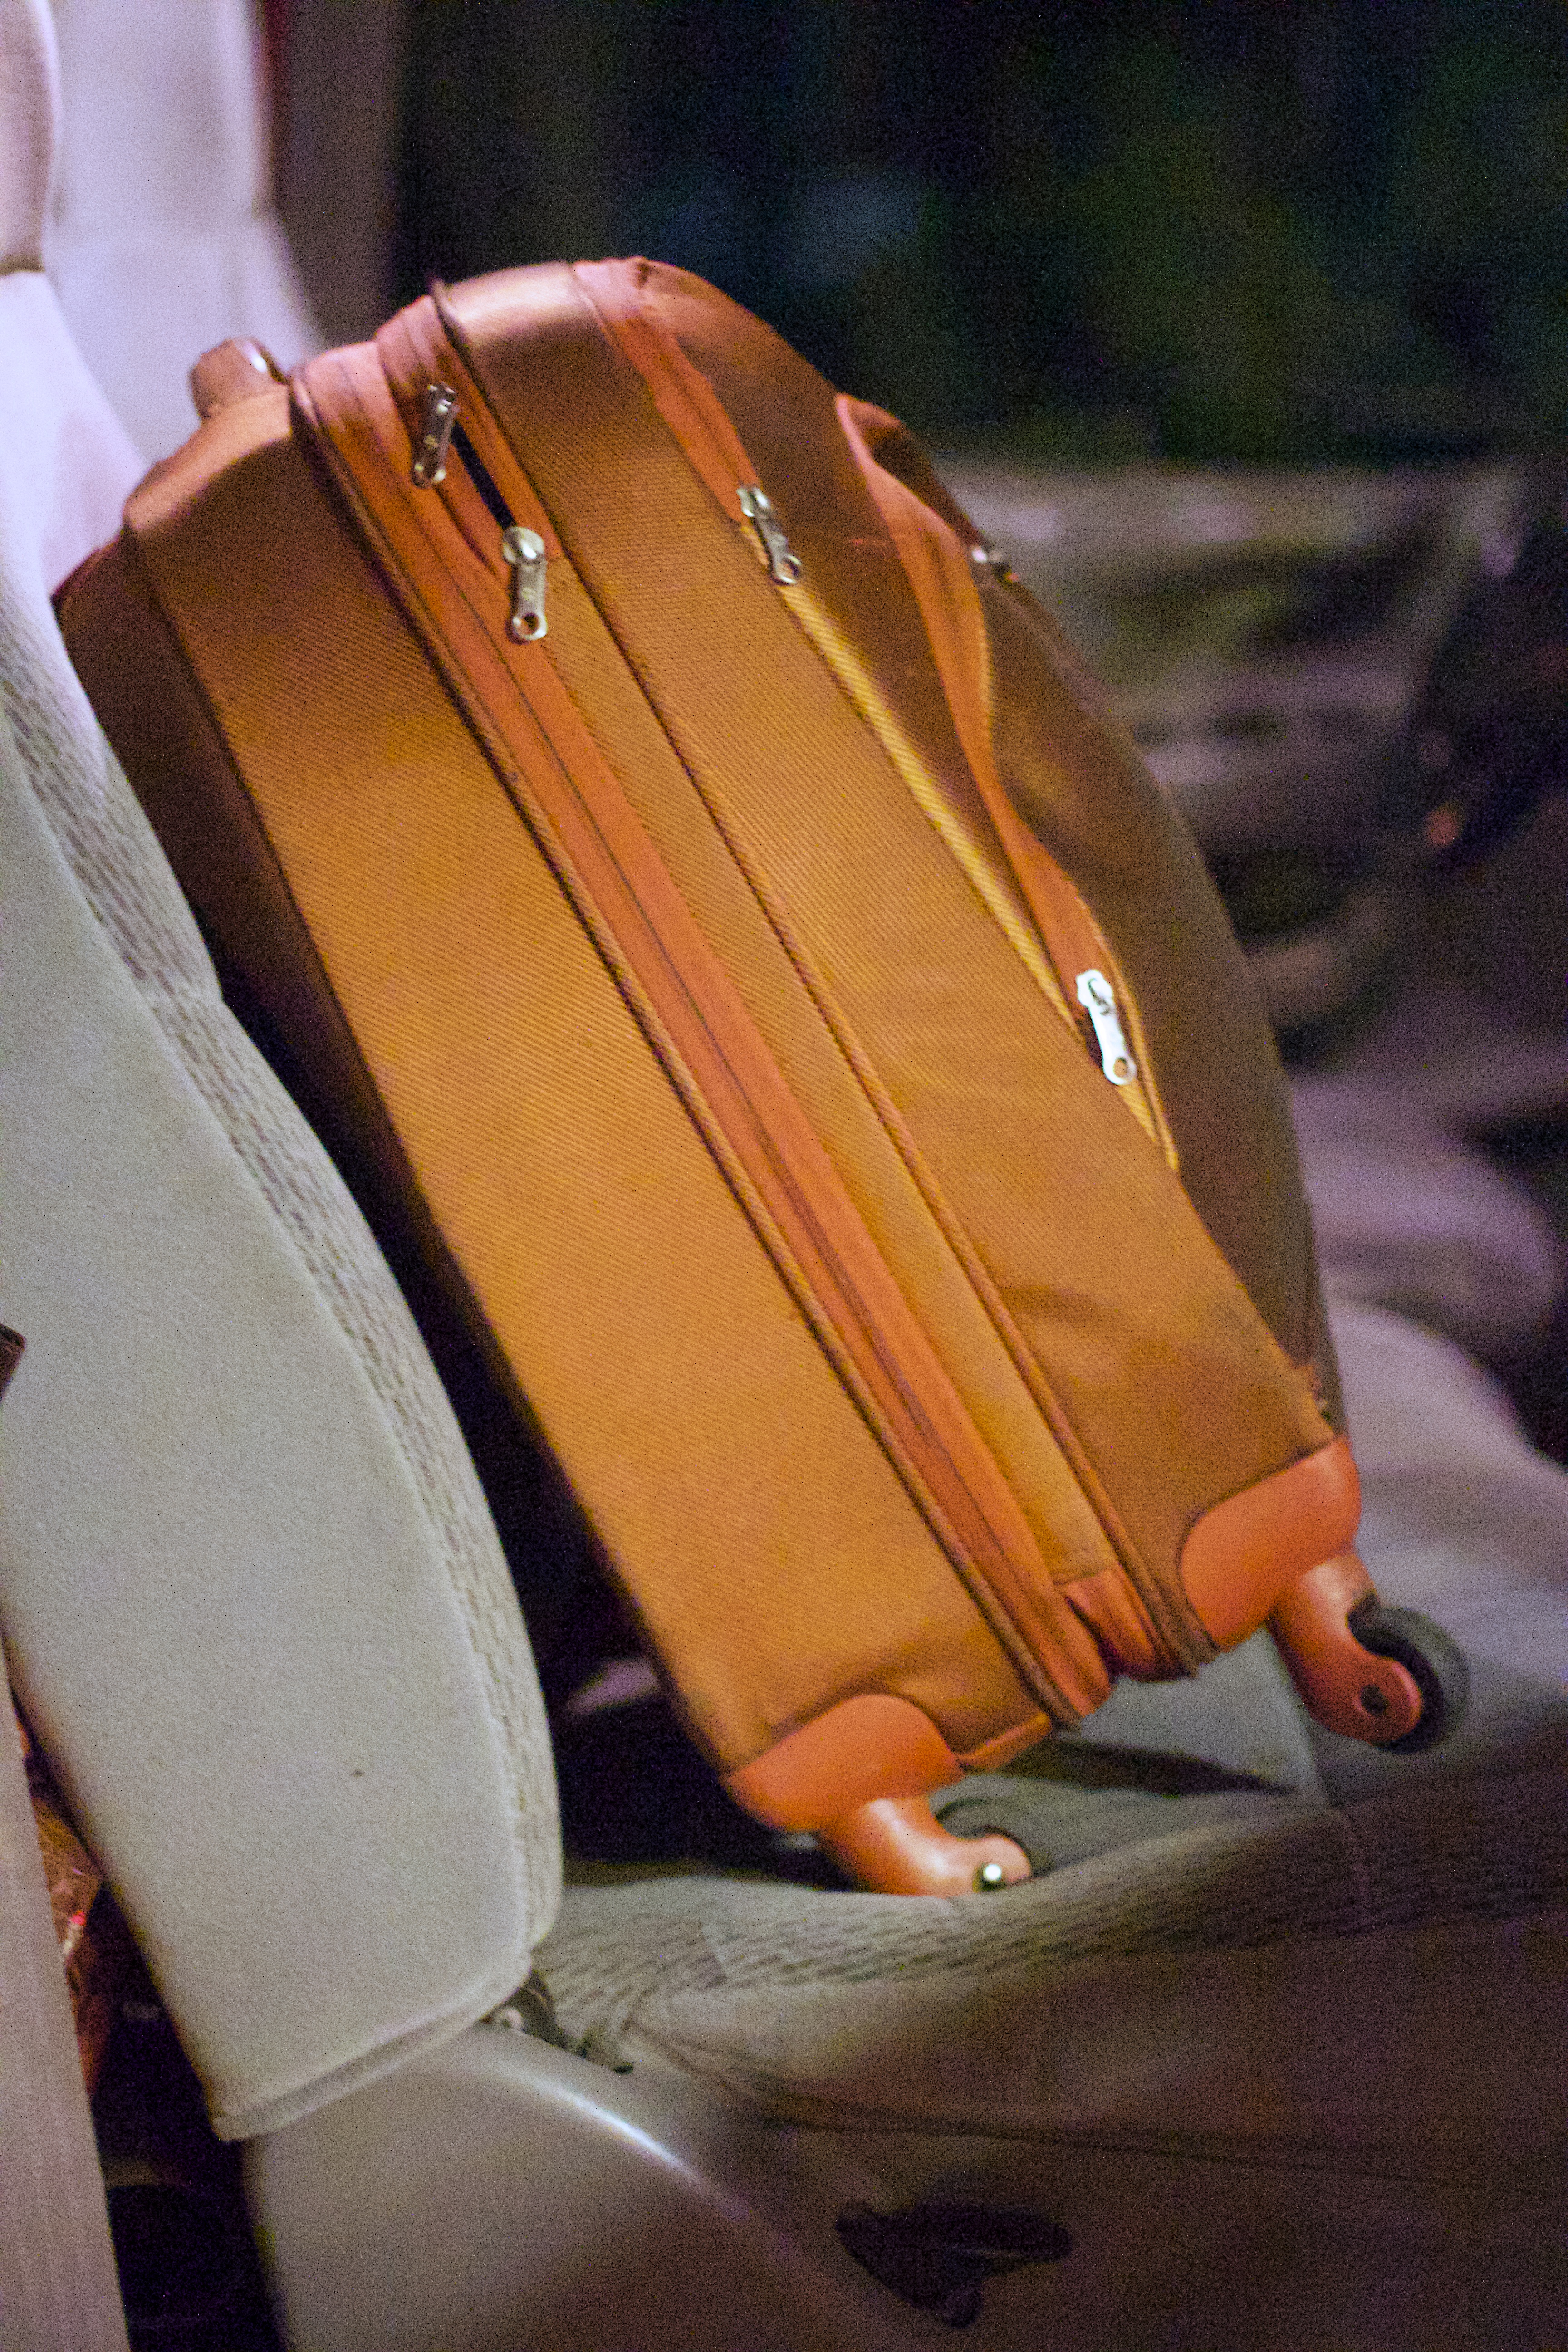
hand, leather, surfboard, bag, handbag, suitcase, surfing equipment and supplies